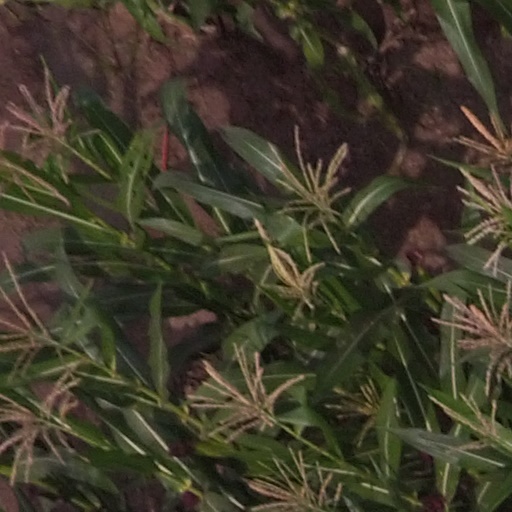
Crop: maize; corn